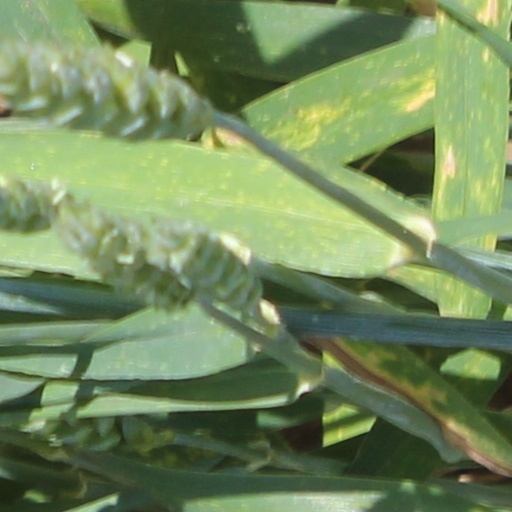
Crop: wheat